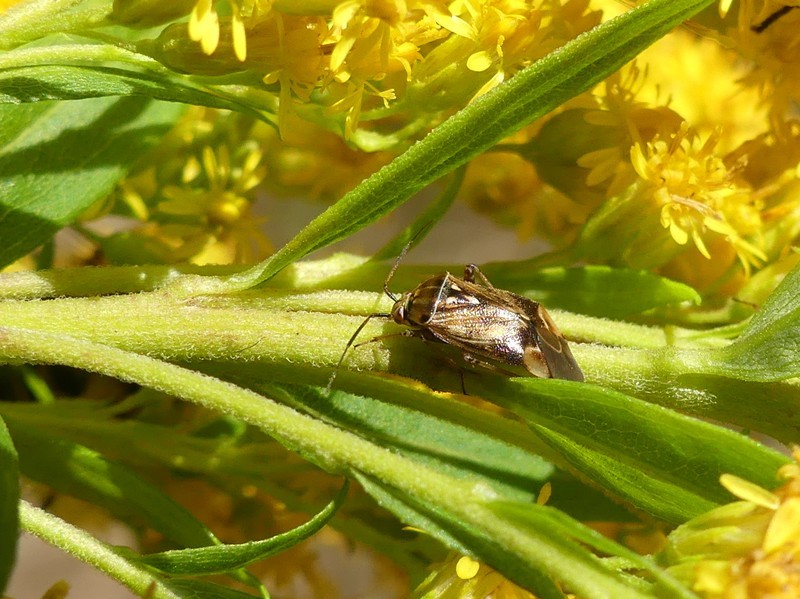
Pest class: lygus_bug